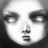
Emotion: sad